Ryan Hughes (poker player)

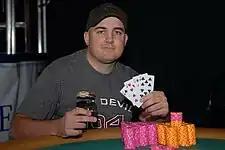
Hughes after winning his first bracelet in the 2007 World Series of Poker

Ryan Hughes (born 1981) is a poker player who won a World Series of Poker bracelet at the 2007 World Series of Poker in the $2,000 Seven-Card Stud Hi-Low Split-8 or Better event and the 2008 World Series of Poker $1,500 Seven-Card Stud Hi-Low Split-8 or Better event. In February 2007, Hughes won the Professional Poker Tour event at the L.A. Poker Classic. In 2023, he won a bracelet in the $1,000 No Limit Hold'em - Deepstack Online Bracelet Event.